Office de Radiodiffusion Télévision Française

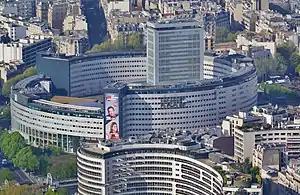
Maison de la Radio (headquarters)

The (ORTF; , or French Radio and Television Broadcasting Office) was the national agency charged, between 1964 and 1975, with providing public radio and television in France. All programming, especially news broadcasts, were under strict control of the national government.